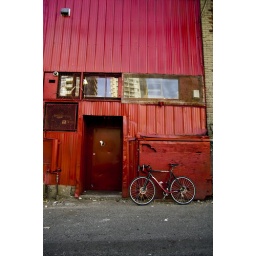
A birght red wall behind a bar in downtown Vancouver proved to be the perfect setting for this picture.